Allan Gardens

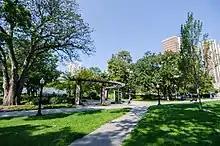
Pathways at Allan Gardens

Allan Grounds is a municipal park and conservatory maintained by the Toronto Parks, Forestry and Recreation Division. The park is also supported by the Friends of Allan Gardens, a community support group for the park. The park occupies about a city block, and is bounded by Carlton Street to the north, Sherbourne Street to the east, Gerrard Street to the south, and Jarvis Street to the west. In 2008, an assessment of the park revealed that there were 309 trees planted on the property; representing approximately 47 species of trees. The park includes an off-leash dog park, a playground, and the conservatory. The park includes a system of pathways that cross the property, including a north–south pathway that links Carlton and Gerrard Street; as well as an east–west pathway that links the conservatory with the Robert Burns Monument and Sherbourne Street. In June 1973, the park was listed on the City of Toronto Heritage Property Inventory.